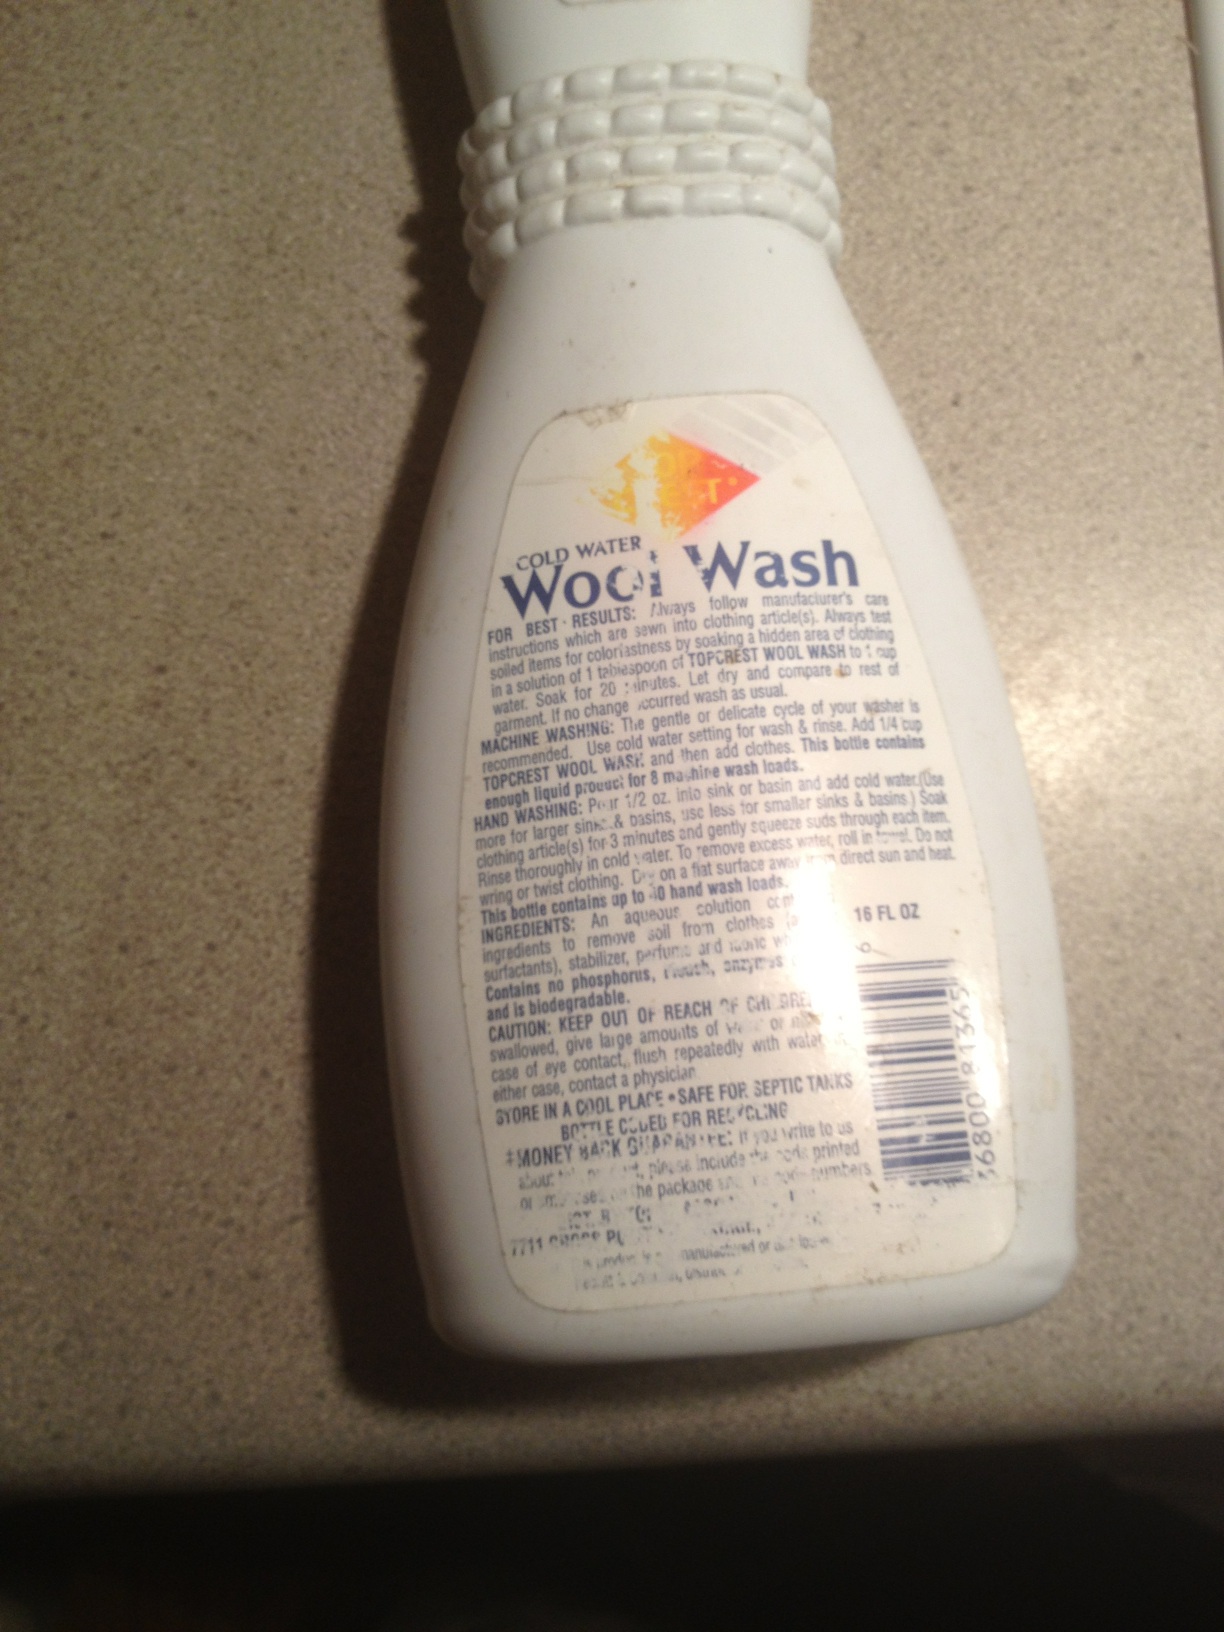Question: What cleaning product is this?
Answer: wool wash